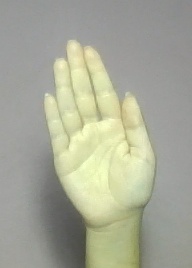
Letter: seen